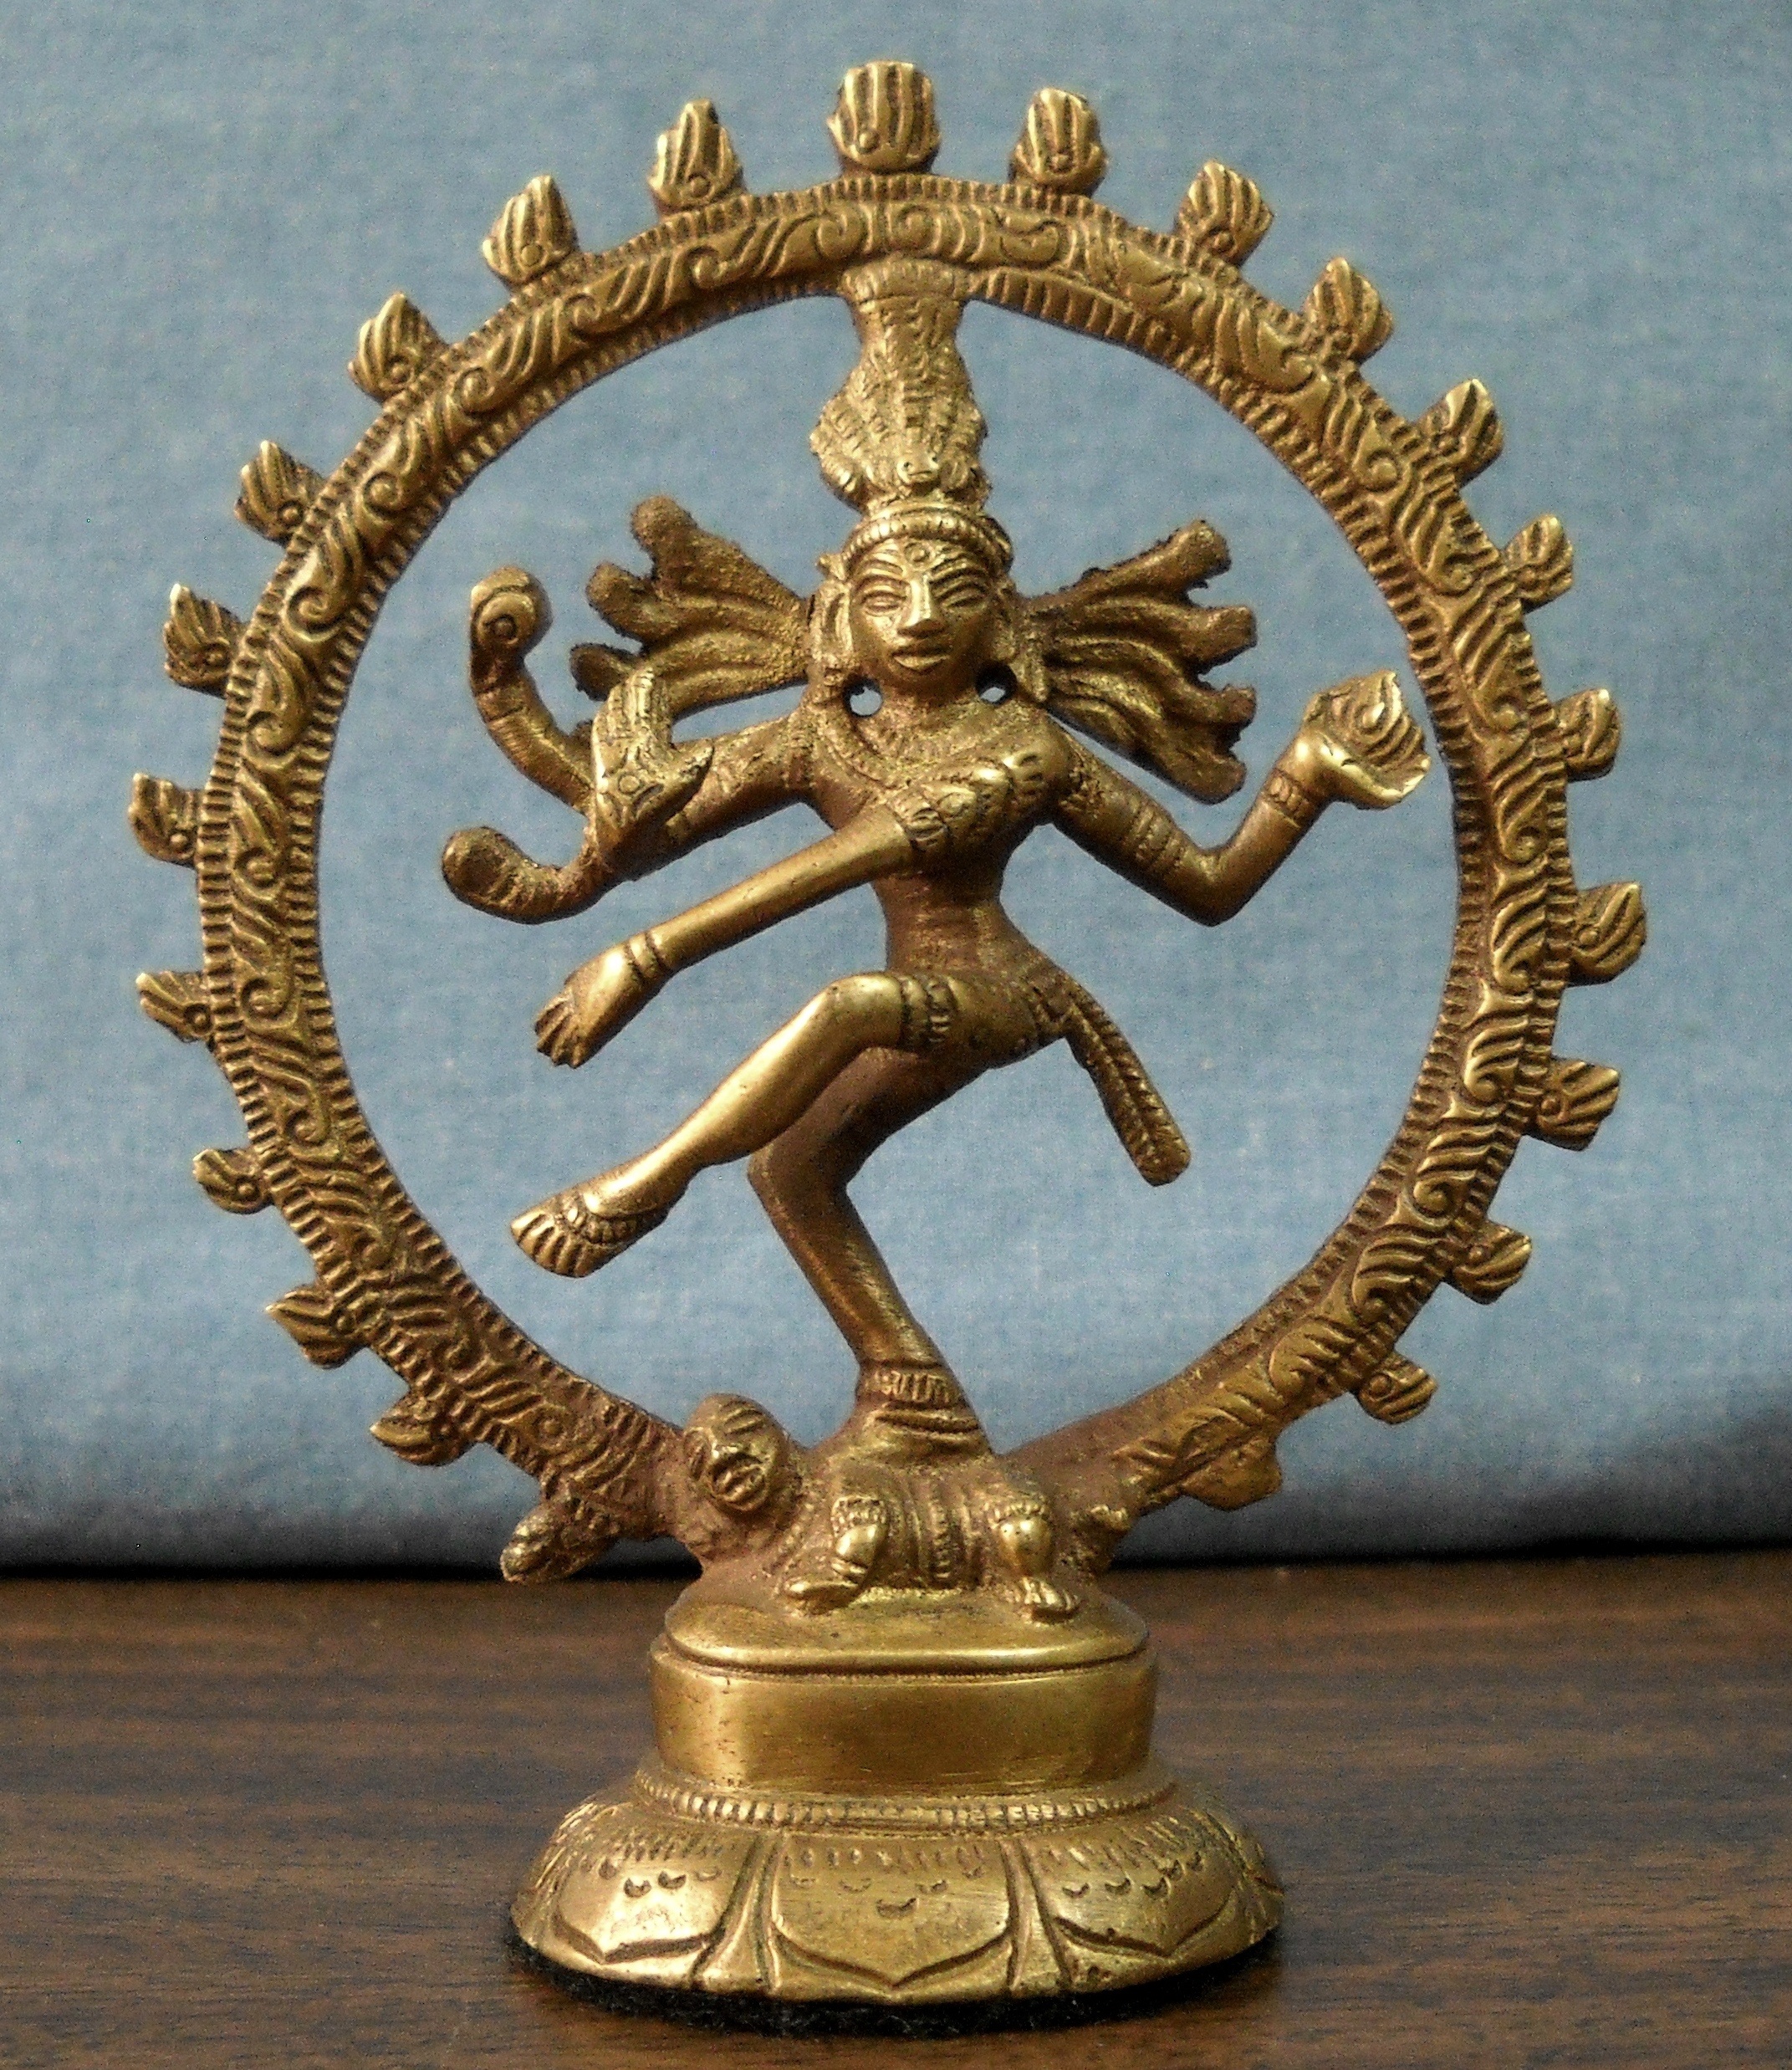
monument, statue, metal, religion, material, brass, figurine, statuette, culture, bronze, india, hindu, god, mythology, hinduism, stone carving, shiva, ancient history, cosmic dancer